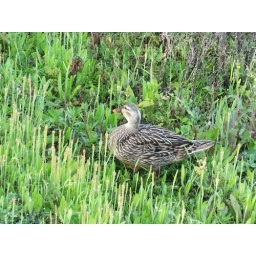
duck in a pretty green setting